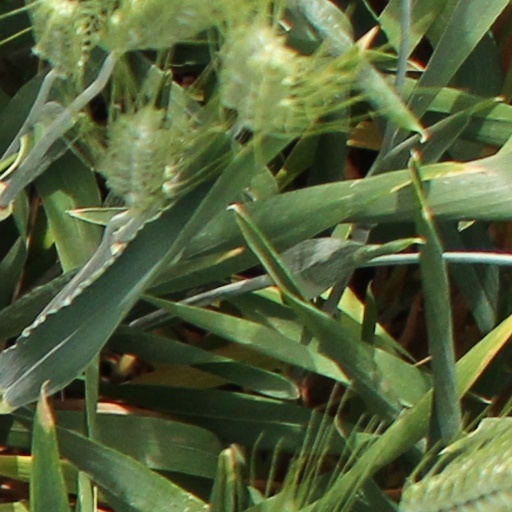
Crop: wheat